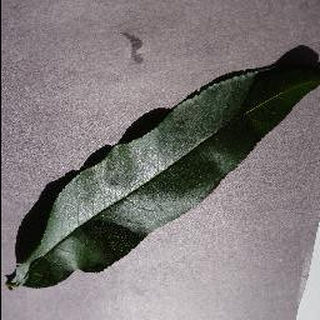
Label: healthy_peach